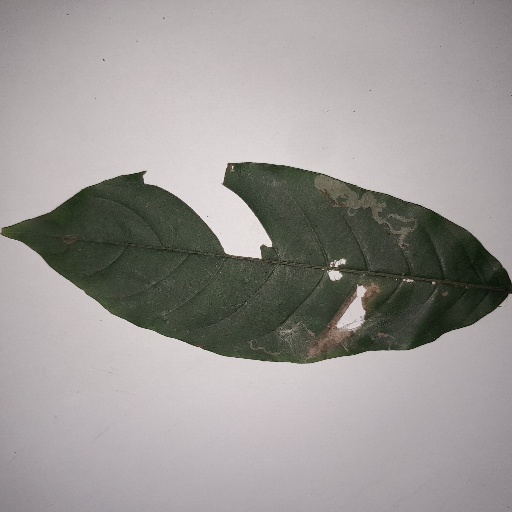
Species: HariTaki
Leaf condition: Bacterial Spot